Sky position (RA, Dec in degrees): 183.557, 29.042
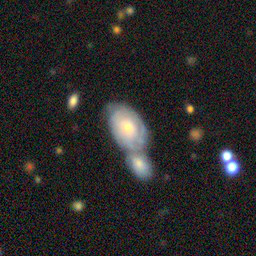
Galaxy morphology: Merging Galaxies